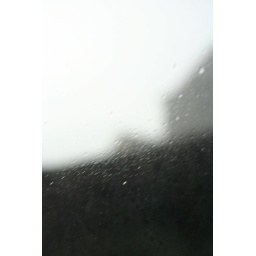
Through a car window in Limeuil, France